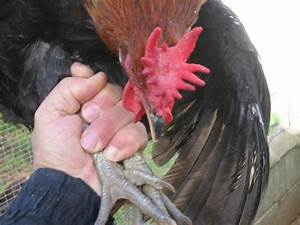
Label: gallina